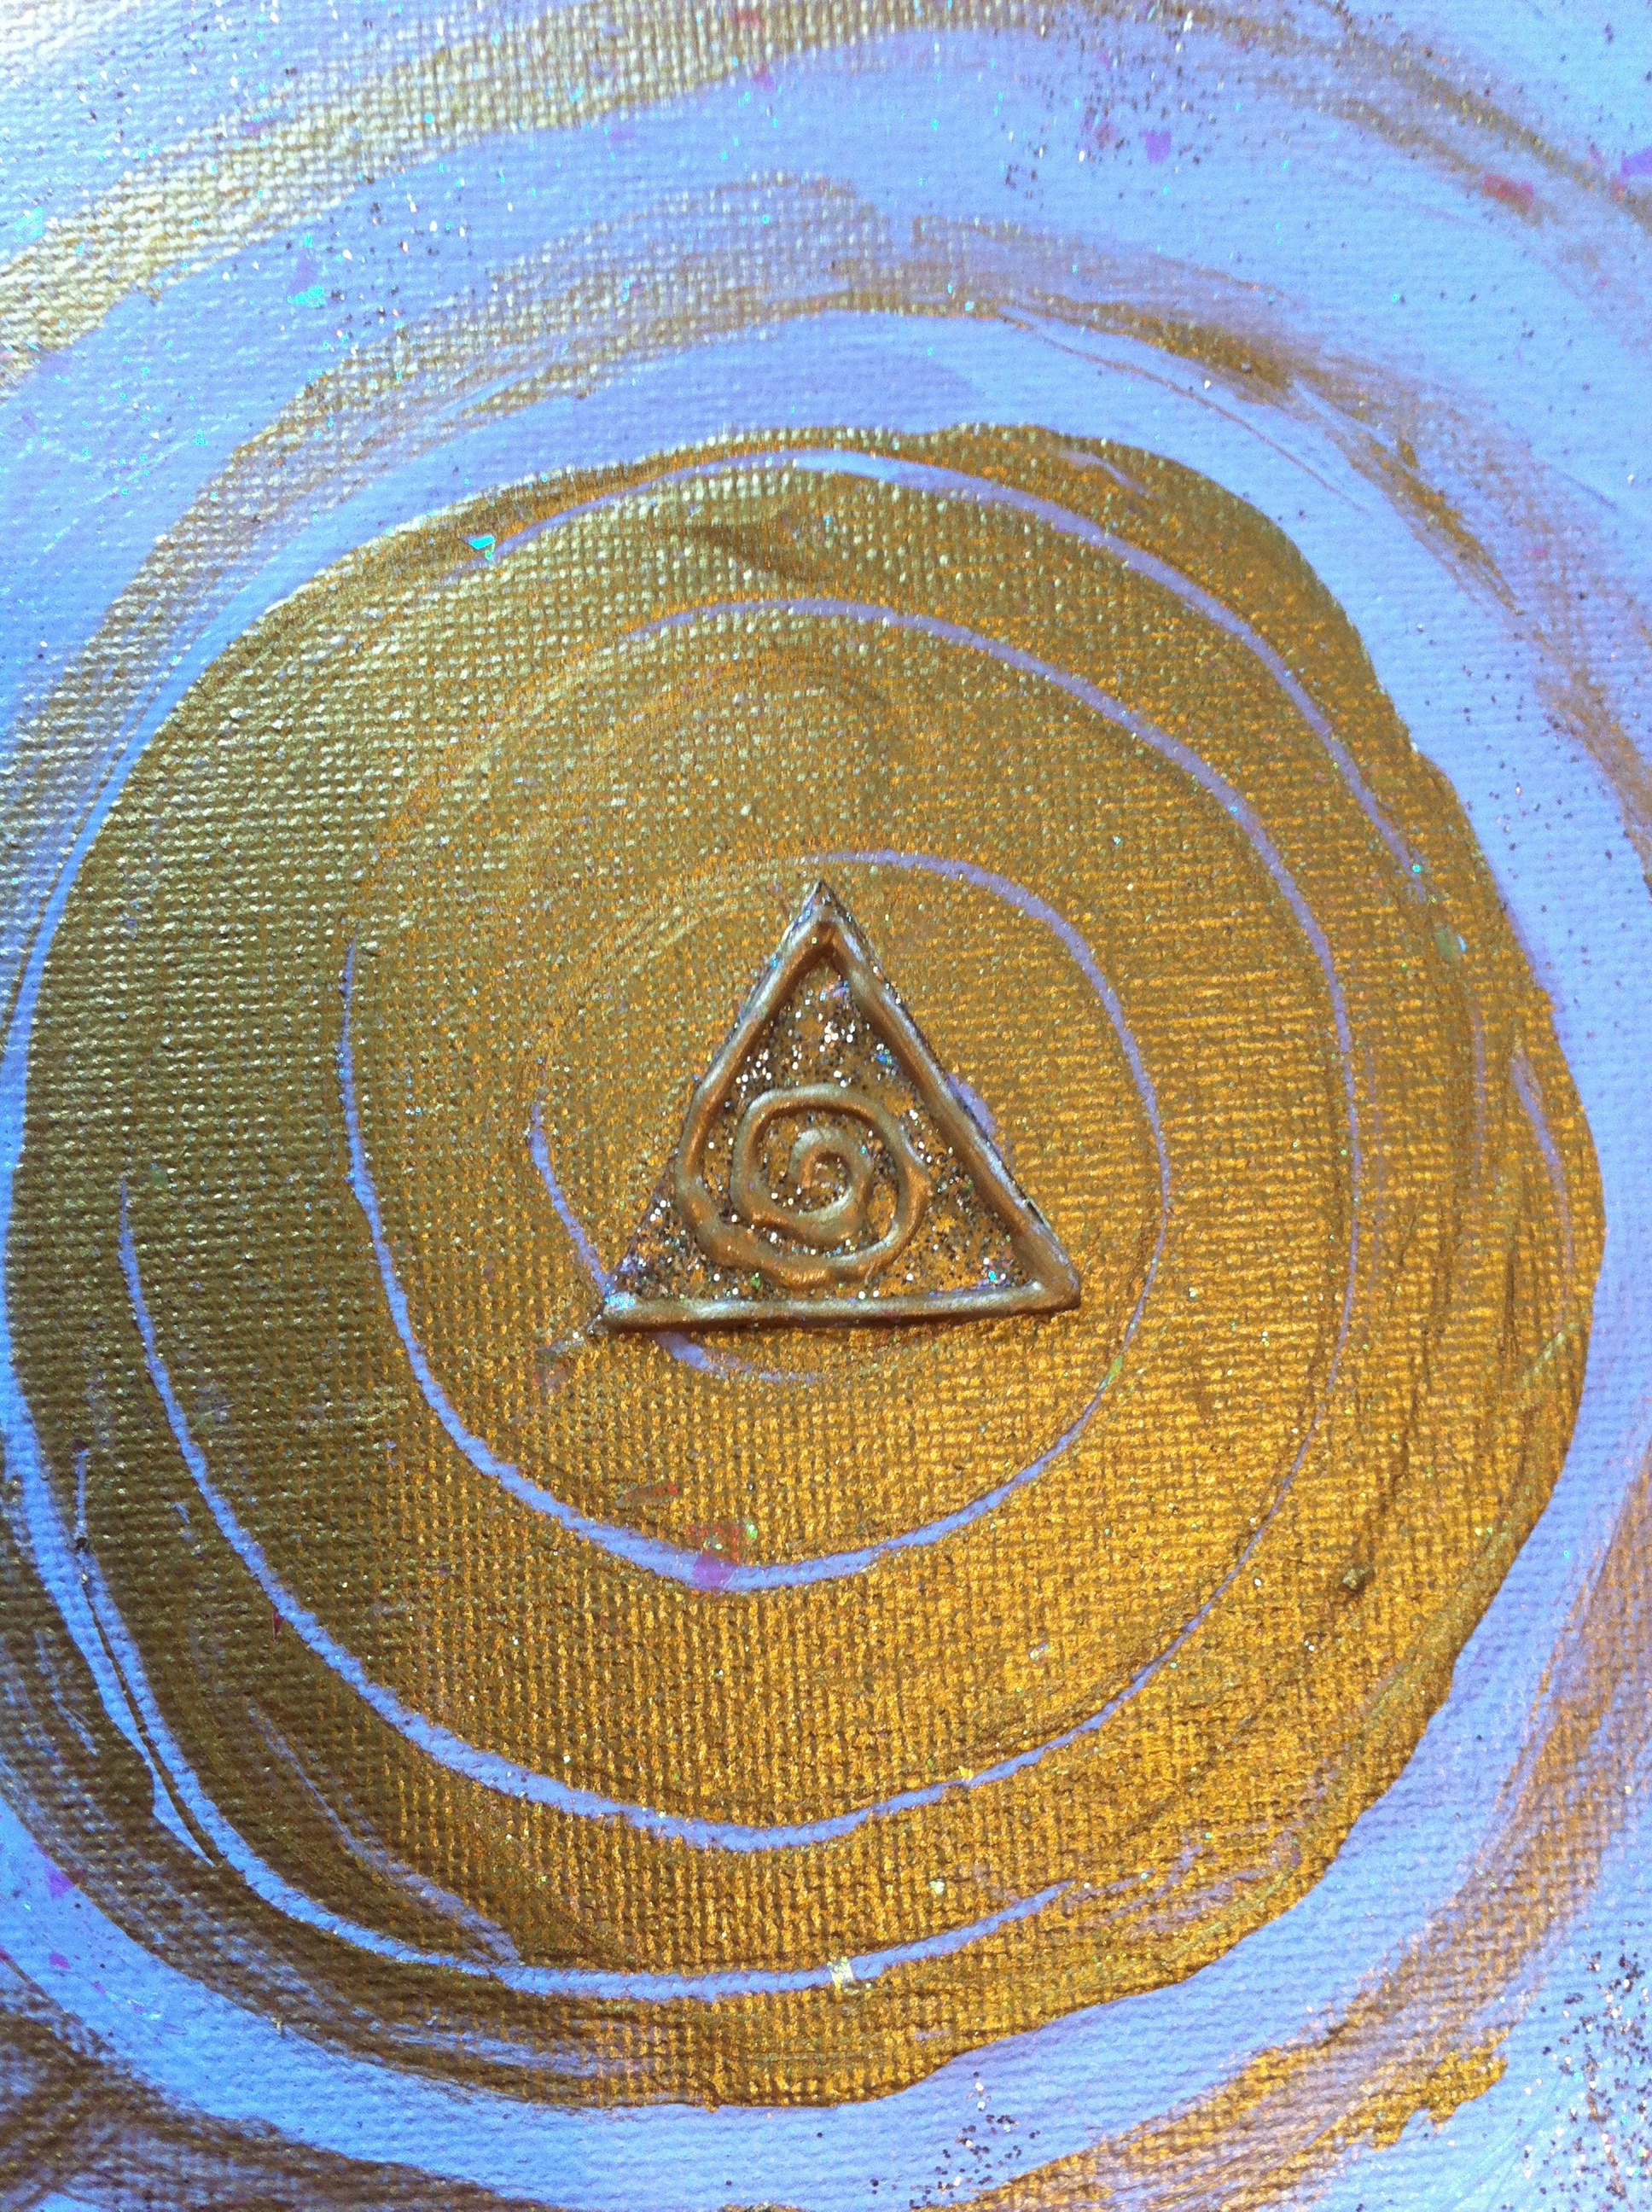
sand, pyramid, symbol, circle, art, gold, soul light